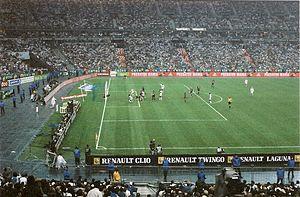
Finale de la coupe de France de football 2003 PSG-AJA. Tête de Boumsong à la 89e minutes qui amenera le but de la victoire auxerroise quelques secondes plus tard.
La Coupe de France 2002-2003 était la 86ᵉ édition de la coupe de France, et a vu l'AJ Auxerre l'emporter sur le Paris Saint-Germain FC en finale, le 31 mai 2003.
La saison 2002-2003 du Paris Saint-Germain est la vingt-neuvième saison consécutive du club de la capitale en première division.